History of Bali

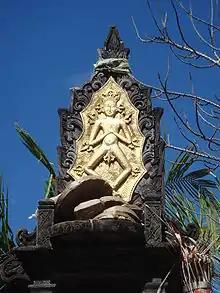
Depiction of Acintya as radiating sun god, on the back of an empty "Padmasana" throne, Jimbaran, Bali.

The ancient historical period is defined by the appearance of the first written records in Bali, in the form of clay pallets with Buddhist inscriptions. These Buddhist inscriptions, found in small clay stupa figurines (called "stupikas") are the first known written inscriptions in Bali and date from around the 8th century CE. Such stupikas have been found in the regency of Gianyar, in the villages of Pejeng, Tatiapi and Blahbatuh.